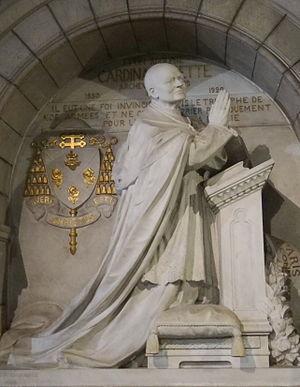
Léon-Adolphe Amette, cardinal par Hippolyte Lefèbvre en la crypte de la Basilique du Sacré-Cœur de Montmartre
Léon Adolphe Amette, né le 6 septembre 1850 à Douville-sur-Andelle, décédé le 29 août 1920 à Antony près de Paris, est un prélat français qui fut cardinal et archevêque de Paris.
Cette page est destinée à fournir une liste non exhaustive des principaux orants funéraires situés en France. Elle est articulée dans l'ordre géographique, par département, puis par commune, puis par lieu ou édifice, puis par personnage par ordre chronologique.
Hippolyte Lefèbvre, né le 4 février 1863 à Lille et mort en novembre 1935 à Arcueil, est un sculpteur et médailleur français.